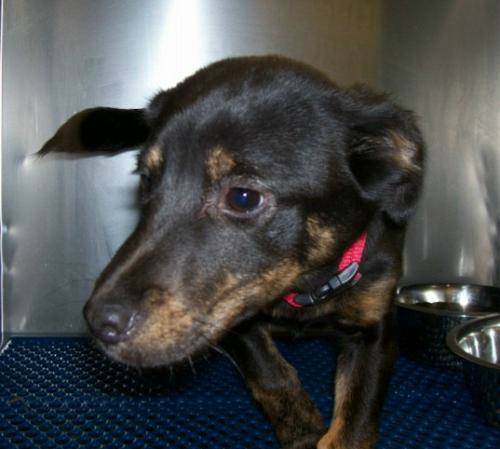
Label: dog